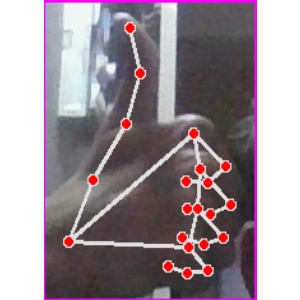
अक्षर: थ